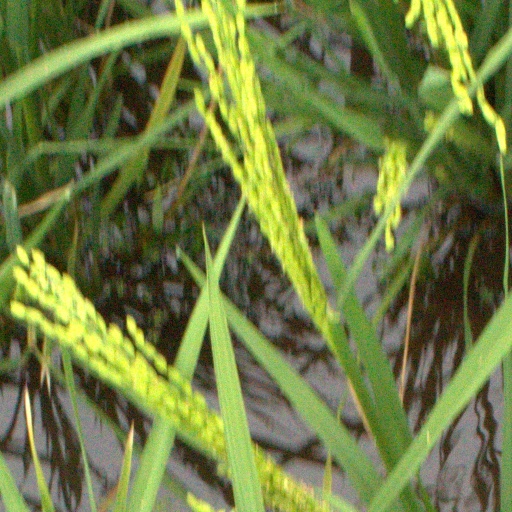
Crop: rice